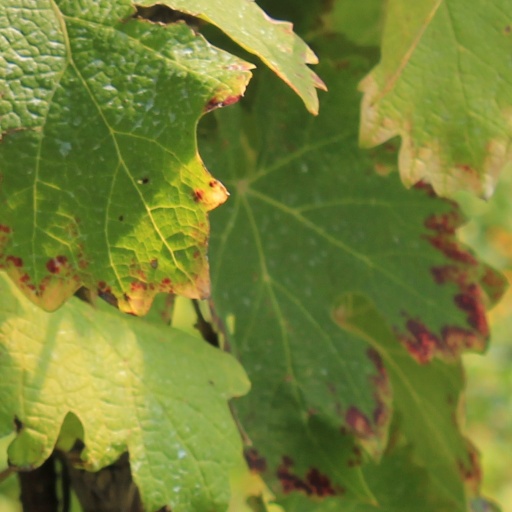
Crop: grape